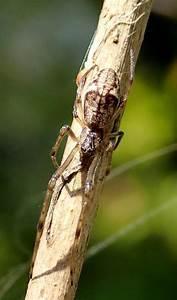
spider